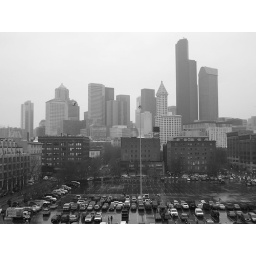
Seattle Skyline in black and white